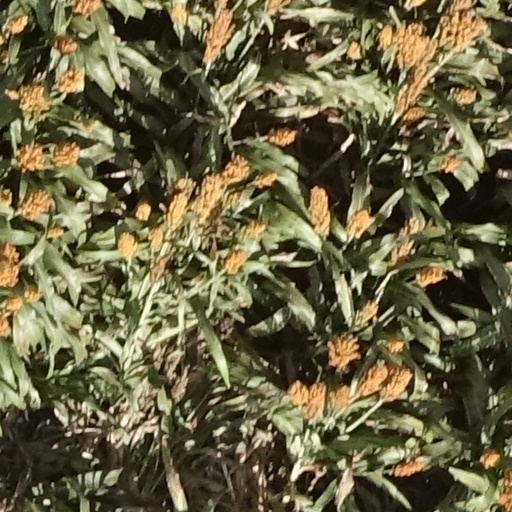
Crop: sorghum